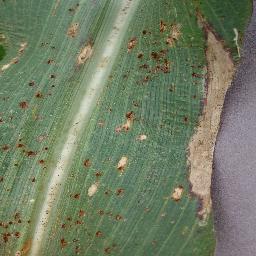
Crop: corn
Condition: (maize)_northern_blight